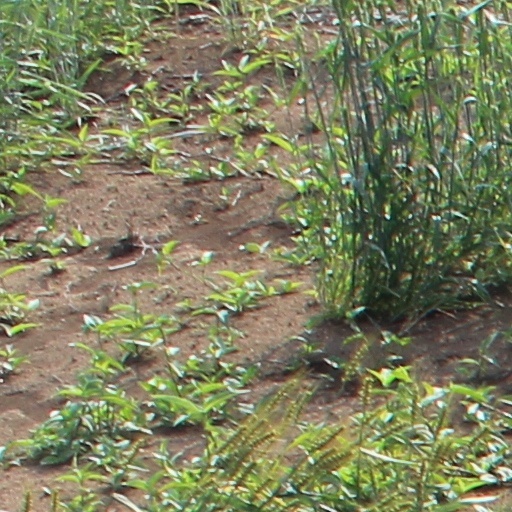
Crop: wheat